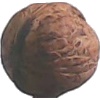
Label: walnut